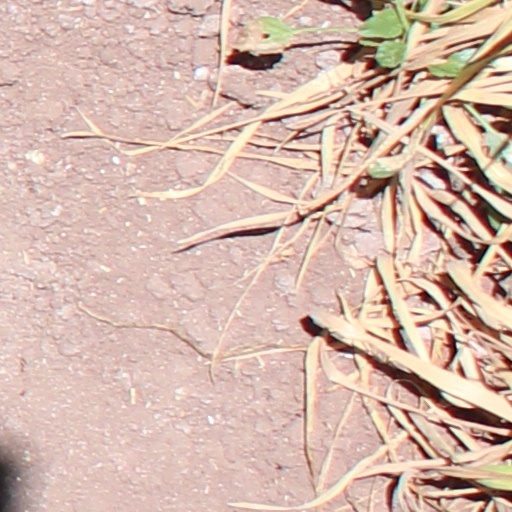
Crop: wheat